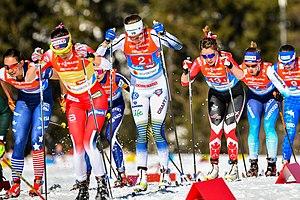
Ebba Andersson est une fondeuse suédoise, née le 10 juillet 1997. Elle possède une médaille à son palmarès, l'argent du relais des mondiaux 2017 de Lahti. Lors du relais des Jeux olympiques de PyeongChang, elle remporte avec l'argent sa première médaille olympique. La saison suivante, lors des championnats du monde à Seefeld, elle remporte la médaille d'or sur le relais, premier titre mondial sur cette épreuve pour l'équipe suédoise féminine.
Heidi Weng, née le 20 juillet 1991 à Enebakk, est une fondeuse norvégienne qui a commencé sa carrière en 2008. Médaillée de bronze avec le relais norvégien lors des Jeux olympiques de 2014 lors de sa première participation à des Jeux, elle remporte également quatre titres de championne du monde, trois avec le relais norvégien lors des éditions de 2013, 2015 et 2017 et un sur le sprint par équipes, toujours en 2017. Lors de cette édition, elle remporte également l'argent du trente kilomètres et en 2013, elle remporte le bronze sur le skiathlon. En 2019, elle remporte une nouvelle médaille avec le relais, l'argent.